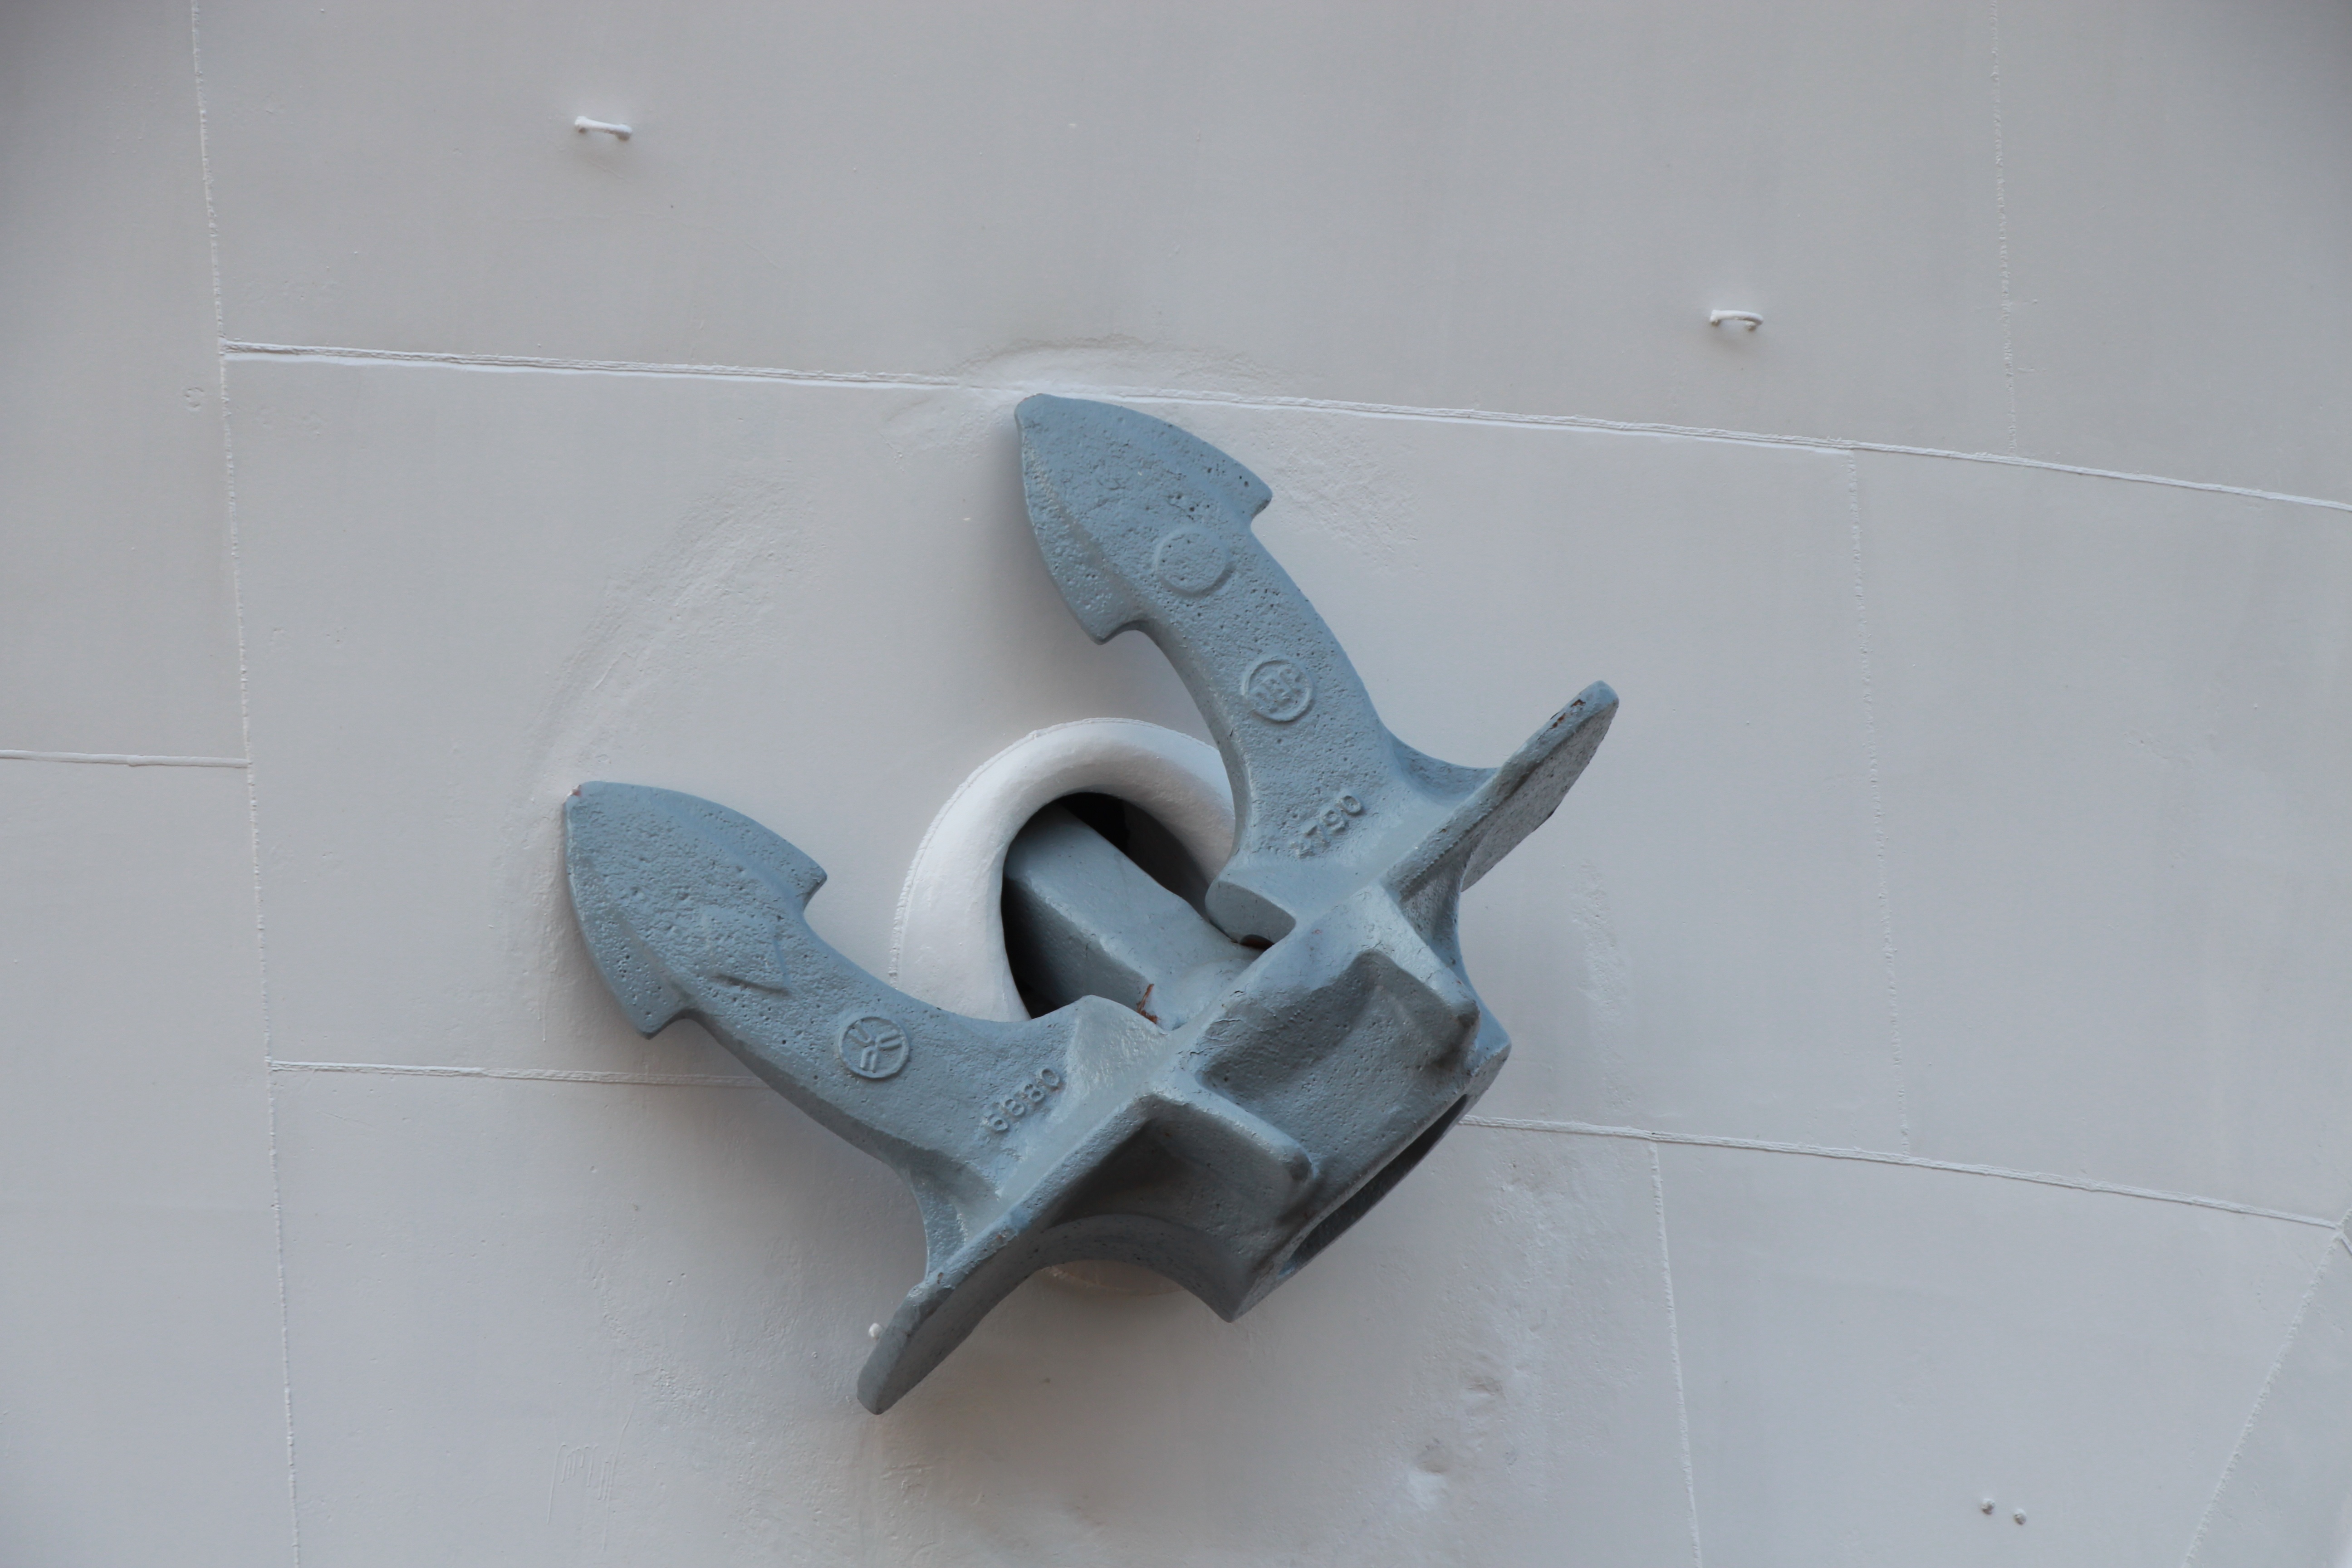
wheel, ship, port, product, sculpture, tap, anchor